Ia (cuneiform)

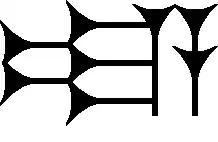
Cuneiform sign for ia.

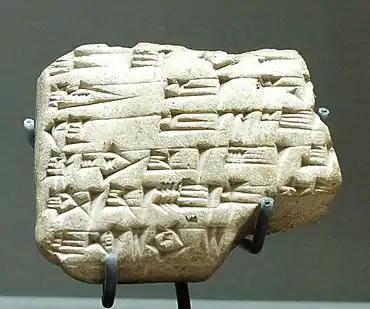
(reading left-to-right)line 1, 2nd sign ia, line 2, 1st sign, LUGAL,line 3, 1st sign "and"-(Ù), 3rd sign, a.(high resolution, expandible photo)

The cuneiform ia sign 𒅀, is a combined sign, containing i (cuneiform) ligatured with a (cuneiform); it has the common meaning in the suffix form "-ia", for the meaning of "-mine". In the Amarna letters, the letters written to the Pharaoh of Egypt (Mizri/Misri in the letters), the Pharaoh is often referenced as "Lord-mine", or especially: "King-Lord-mine": "My King, My Lord". In Akkadian, the form is "Šarru-Bēlu-ia"-(King-Lord-mine), since the spelling in some Amarna letters is sometimes ŠÁR-RI for Šarru, (LUGAL = ŠÁR).